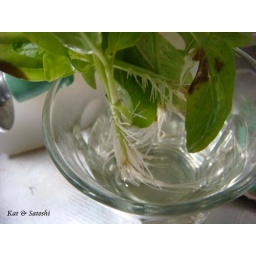
basil that sprouted roots after leaving them in a glass of water